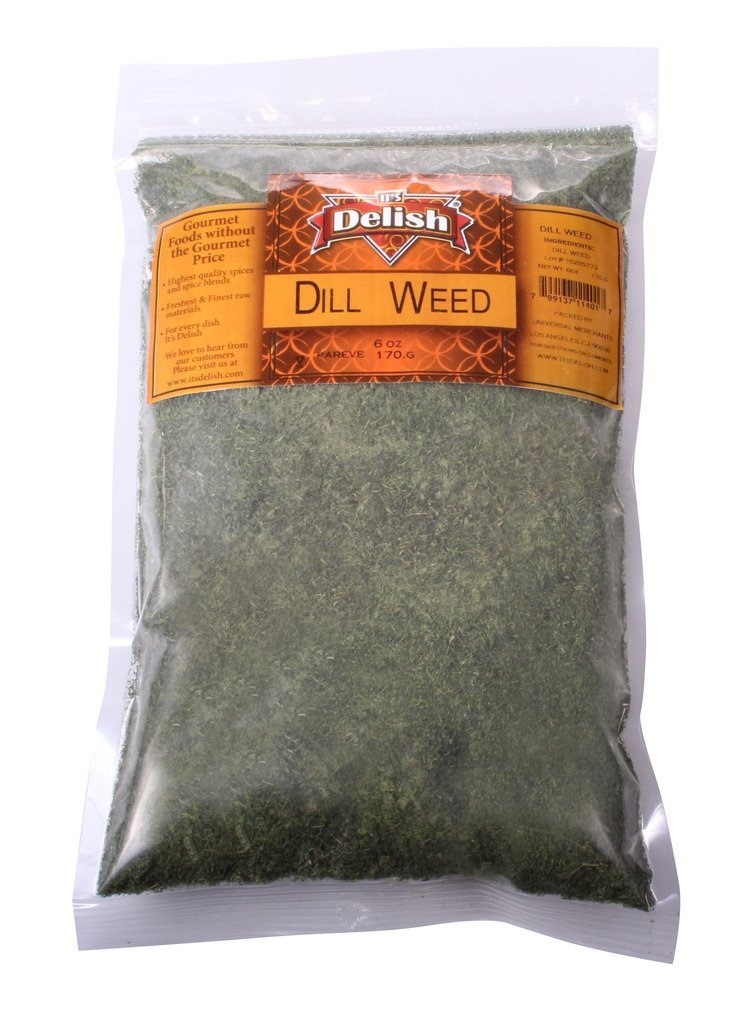
Item Name: Dried Dill Weed by Its Delish, 5 Lbs Bulk Bag, Premium All Natural Fresh Dry Dill Spice Herb to Season Soups, Fish, Chicken, Salad Dressing, Dips - Gourmet Kosher Spices Seasoning and Herbs
Bullet Point 1: 🌿 PREMIUM NATURAL GOURMET DRIED DILL WEED – The premium dried dill weed by Its Delish is an ideal addition to your pantry. If you love flavorful food, dried dill weed is the right choice. Dill weed has a strong citrusy flavor and is usually used to elevate the flavors of various dishes. With Its Delish Dill weed, you can enjoy more flavorful and aromatic homemade meals.
Bullet Point 2: 🌿VALUE SIZE 5 lbs Bulk bag Its Delish brand. store it in your pantry. Dried dill weed has a longer shelf time. Plus, buying in bulk ensures your meals stay deliciously seasoned at all times.
Bullet Point 3: 🌿 TASTE & HEALTH GREAT FOR SOUPS, SAUCES, AND MEATY DISHES – Fresh, tasty and healthy, rich source of minerals and vitamins. This versatile herb can be used in many ways. Our dried dill weed is perfect for all cuisines around the world. It can be used to enhance the flavors and taste of chicken, fish, vegetables, and other meals. Also, it can be a great addition to green salads and yogurt-based sauces.
Bullet Point 4: 🌿 AWESOME FOR MEAT, FISH AND SEAFOOD, VEGETABLES, SALAD DRESSING, EGG SALAD, PASTA, PICKLING, BREAD AND POTATOES – Dill is an herb that boasts some pretty potent benefits when it comes to your health. It is packed with many essential nutrients, vitamins, and anti-oxidants. So, seasoning your meals with our dried dill weed can help you fight bacteria, reduce menstrual cramps, lowers cholesterol, and relieve stress.
Bullet Point 5: 🌿 QUALITY CERTIFIED KOSHER OU PACKAGED IN THE USA NON IRRADIATED NON GMO NO MSG 100% NATURAL – Our Dried dill weed abide by all the kosher laws before being packaged. We have the required Kosher OU Certification that ensures you get nothing less than premium kosher ingredients. Our dried dill weed is proudly packaged in the USA and is non-irradiated, non-GMO, and no MSG.
Product Description: <p>Dried Dill Weed by It's Delish – 5 lbs Bulk Bag</p><p>Are you tired of eating flavorless salmon? Do you want to enhance the flavors of your homemade sauces? You no longer have to worry - Its Delish proudly offers premium Dried dill weed to enhance the flavor of your dishes. The Dried dill weed will amplify the taste of your food with its aroma and taste. Sprinkling a pinch of this Dried Dill weed on your food will give it an exquisite taste!</p><p>Our Dried Dill weed follows all Kosher laws and is filled with Kosher ingredients to satisfy your taste buds. Why buy store-bought dried Dill weed when you can purchase fresh Dried Dill weed, served in small batches to you? Use this Dried Dill weed to season different meats. The meat after you cook it will be juicy, mouthwatering, and exquisite because of this dried Dill weed. Moreover, you can use these leaves in your homemade sauces to add more flavors to them. It's high time to enhance your culinary skills by adding a dash of Dried Dill weed by Its Delish onto your meals. Buy it now!!</p><p>About It's Delish!</p><p>It's Delish was established in 1992 and is located in North Hollywood, California. It's Delish is a food manufacturer and distributor who produces over 500 gourmet food products including popcorns, licorice, sour belts, taffies, caramels, Jordan almonds, chocolates, nuts, fruits, trail mixes, spices, and the spice blends. It's Delish also produces organics and all-natural products. We give you the opportunity to order from the factory direct!</p><p>It's Delish! prides itself on the four pillars that are at the foundation of everything we do.</p><p>-Innovation -Quality -Value -Service</p>
Value: 80.0
Unit: Ounce

Price: 71.99